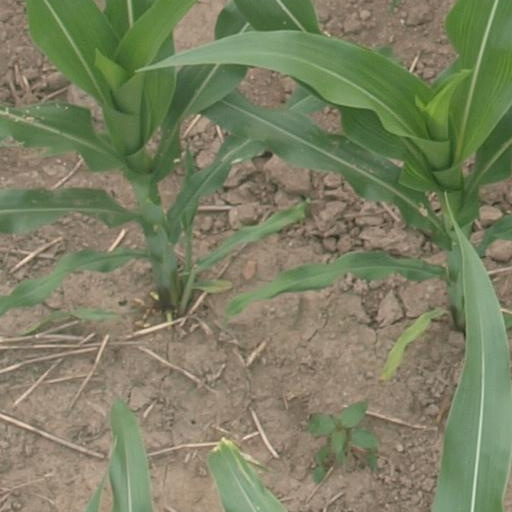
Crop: maize; corn